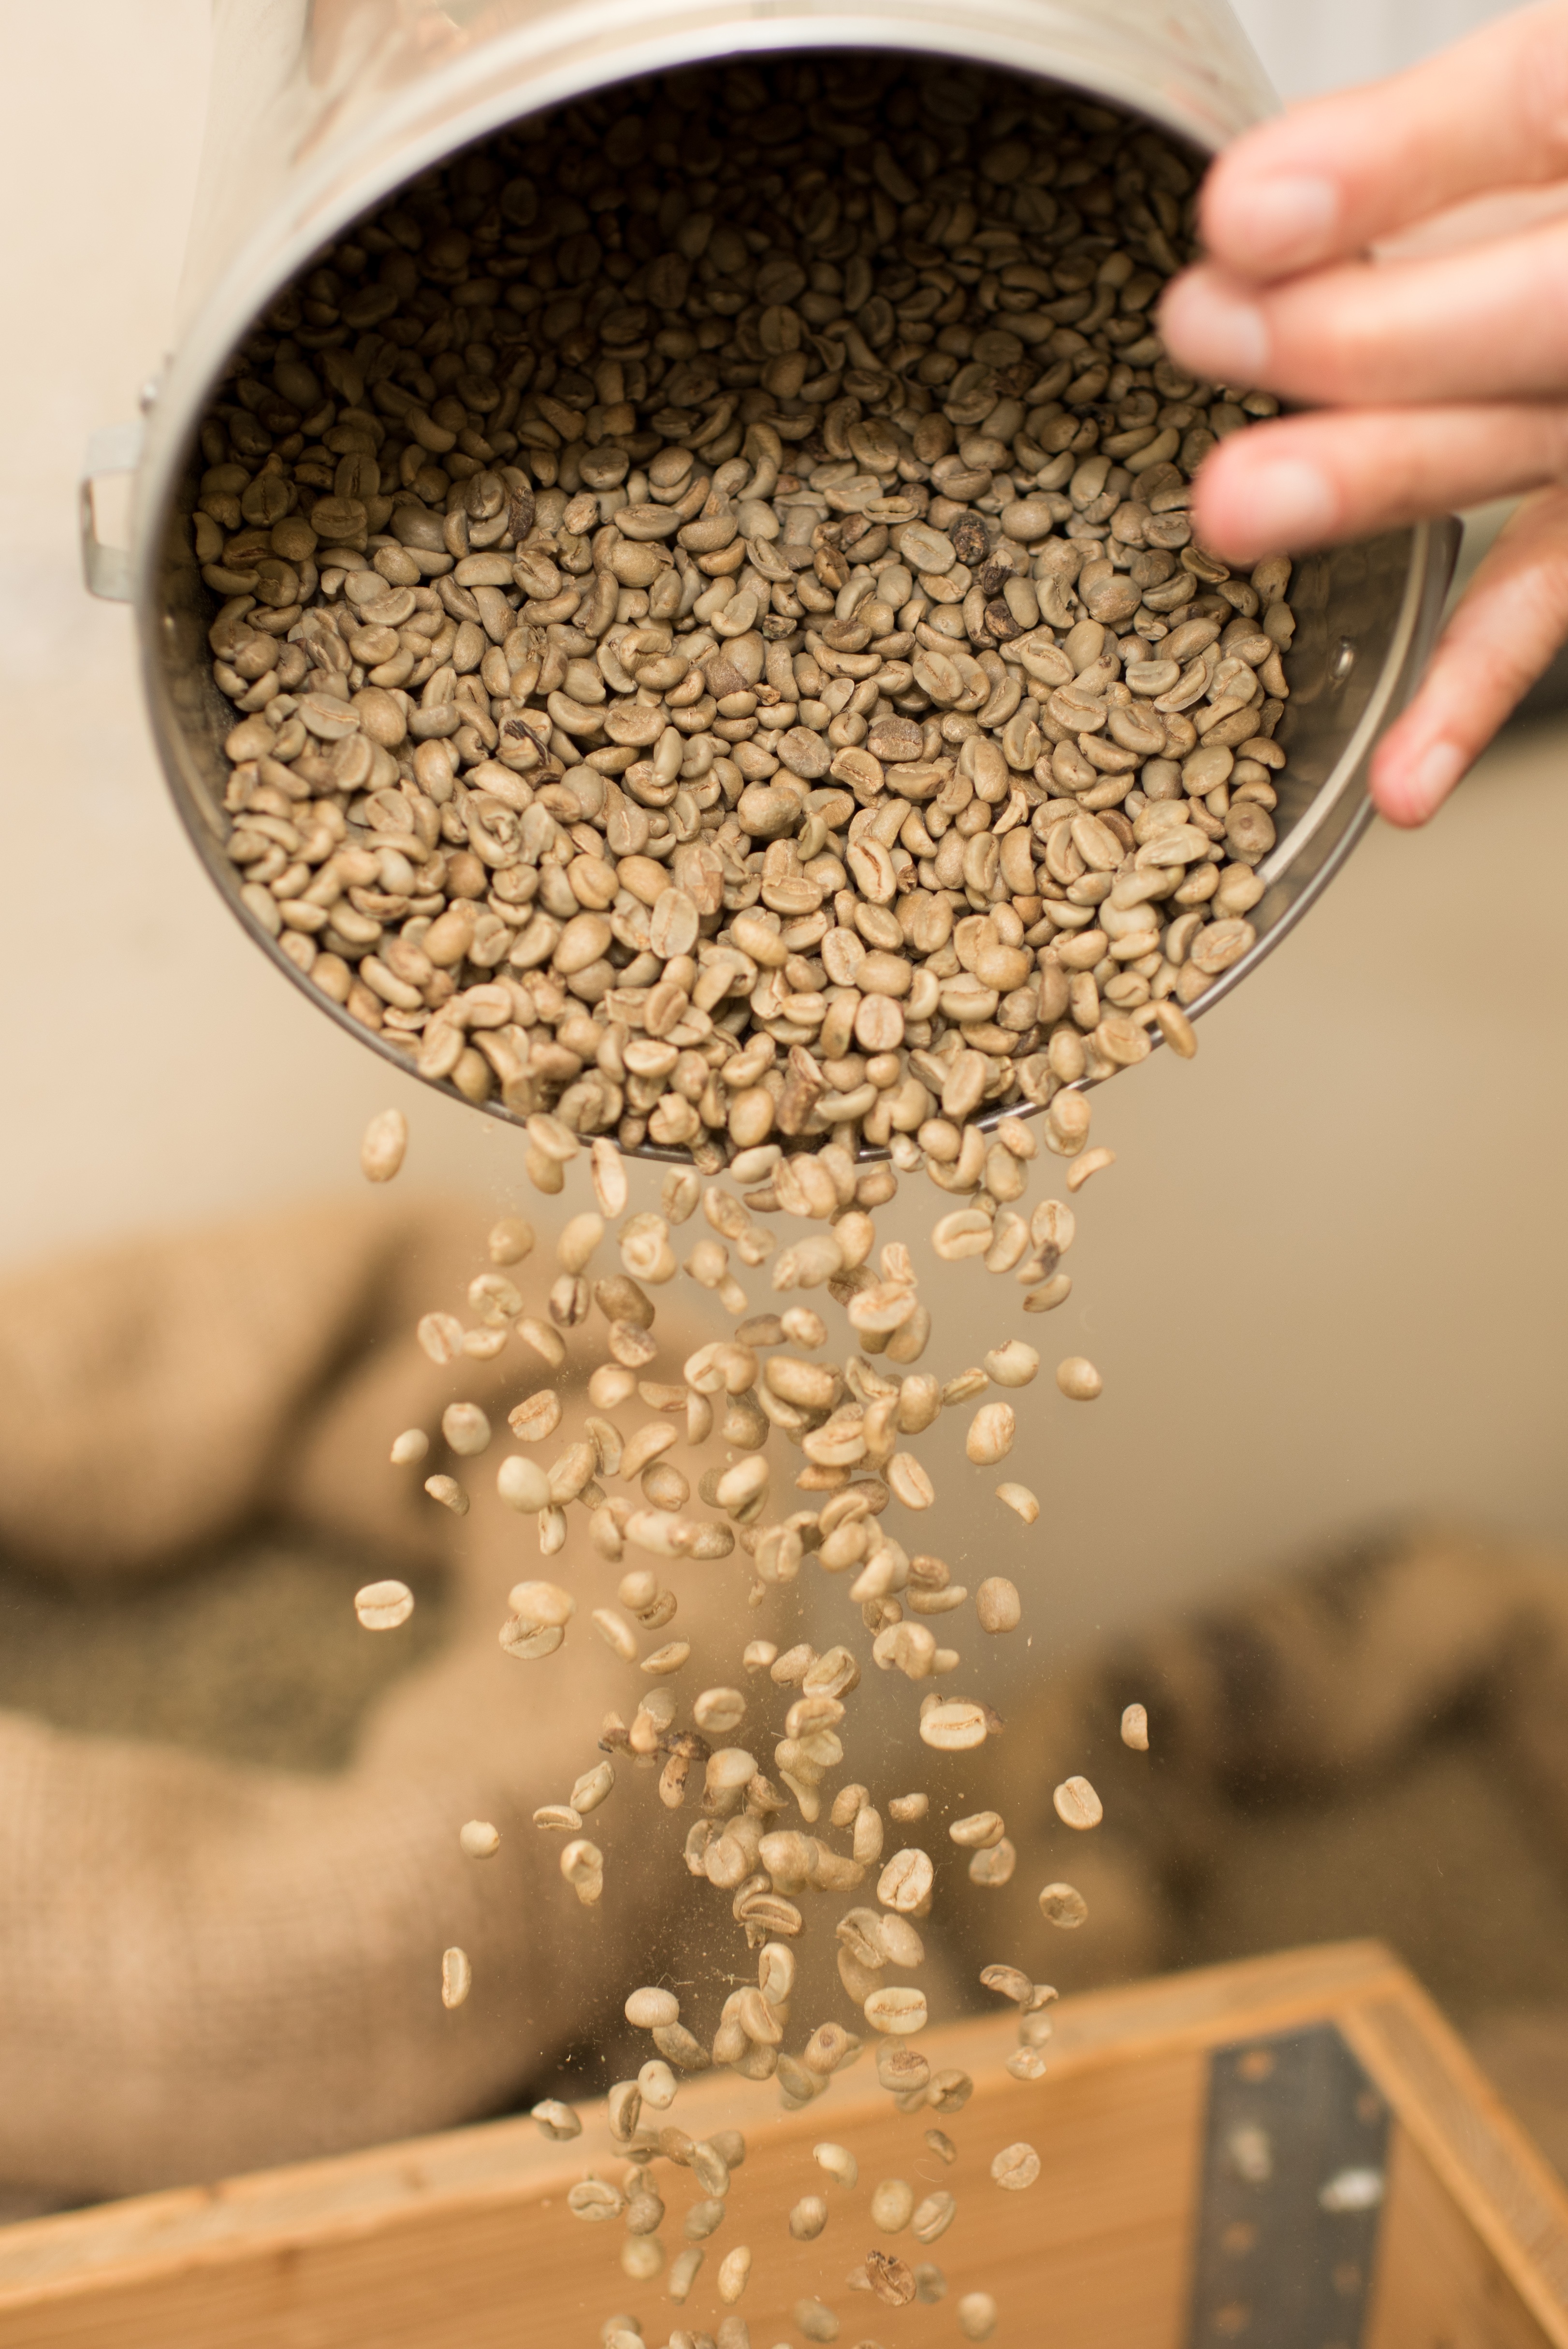
cafe, coffee, flower, beans, coffee beans, green coffee